SummerSlam (1993)

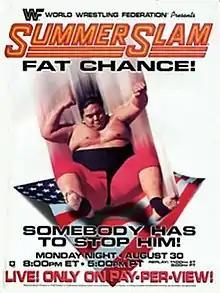
Promotional poster featuring Yokozuna

The 1993 SummerSlam was the sixth annual SummerSlam professional wrestling pay-per-view (PPV) event produced by the World Wrestling Federation (WWF, now WWE). It took place on August 30, 1993, at The Palace of Auburn Hills in Auburn Hills, Michigan and featured ten televised matches.